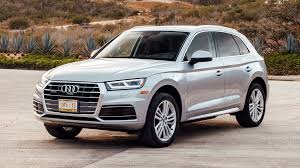
Label: noambulance